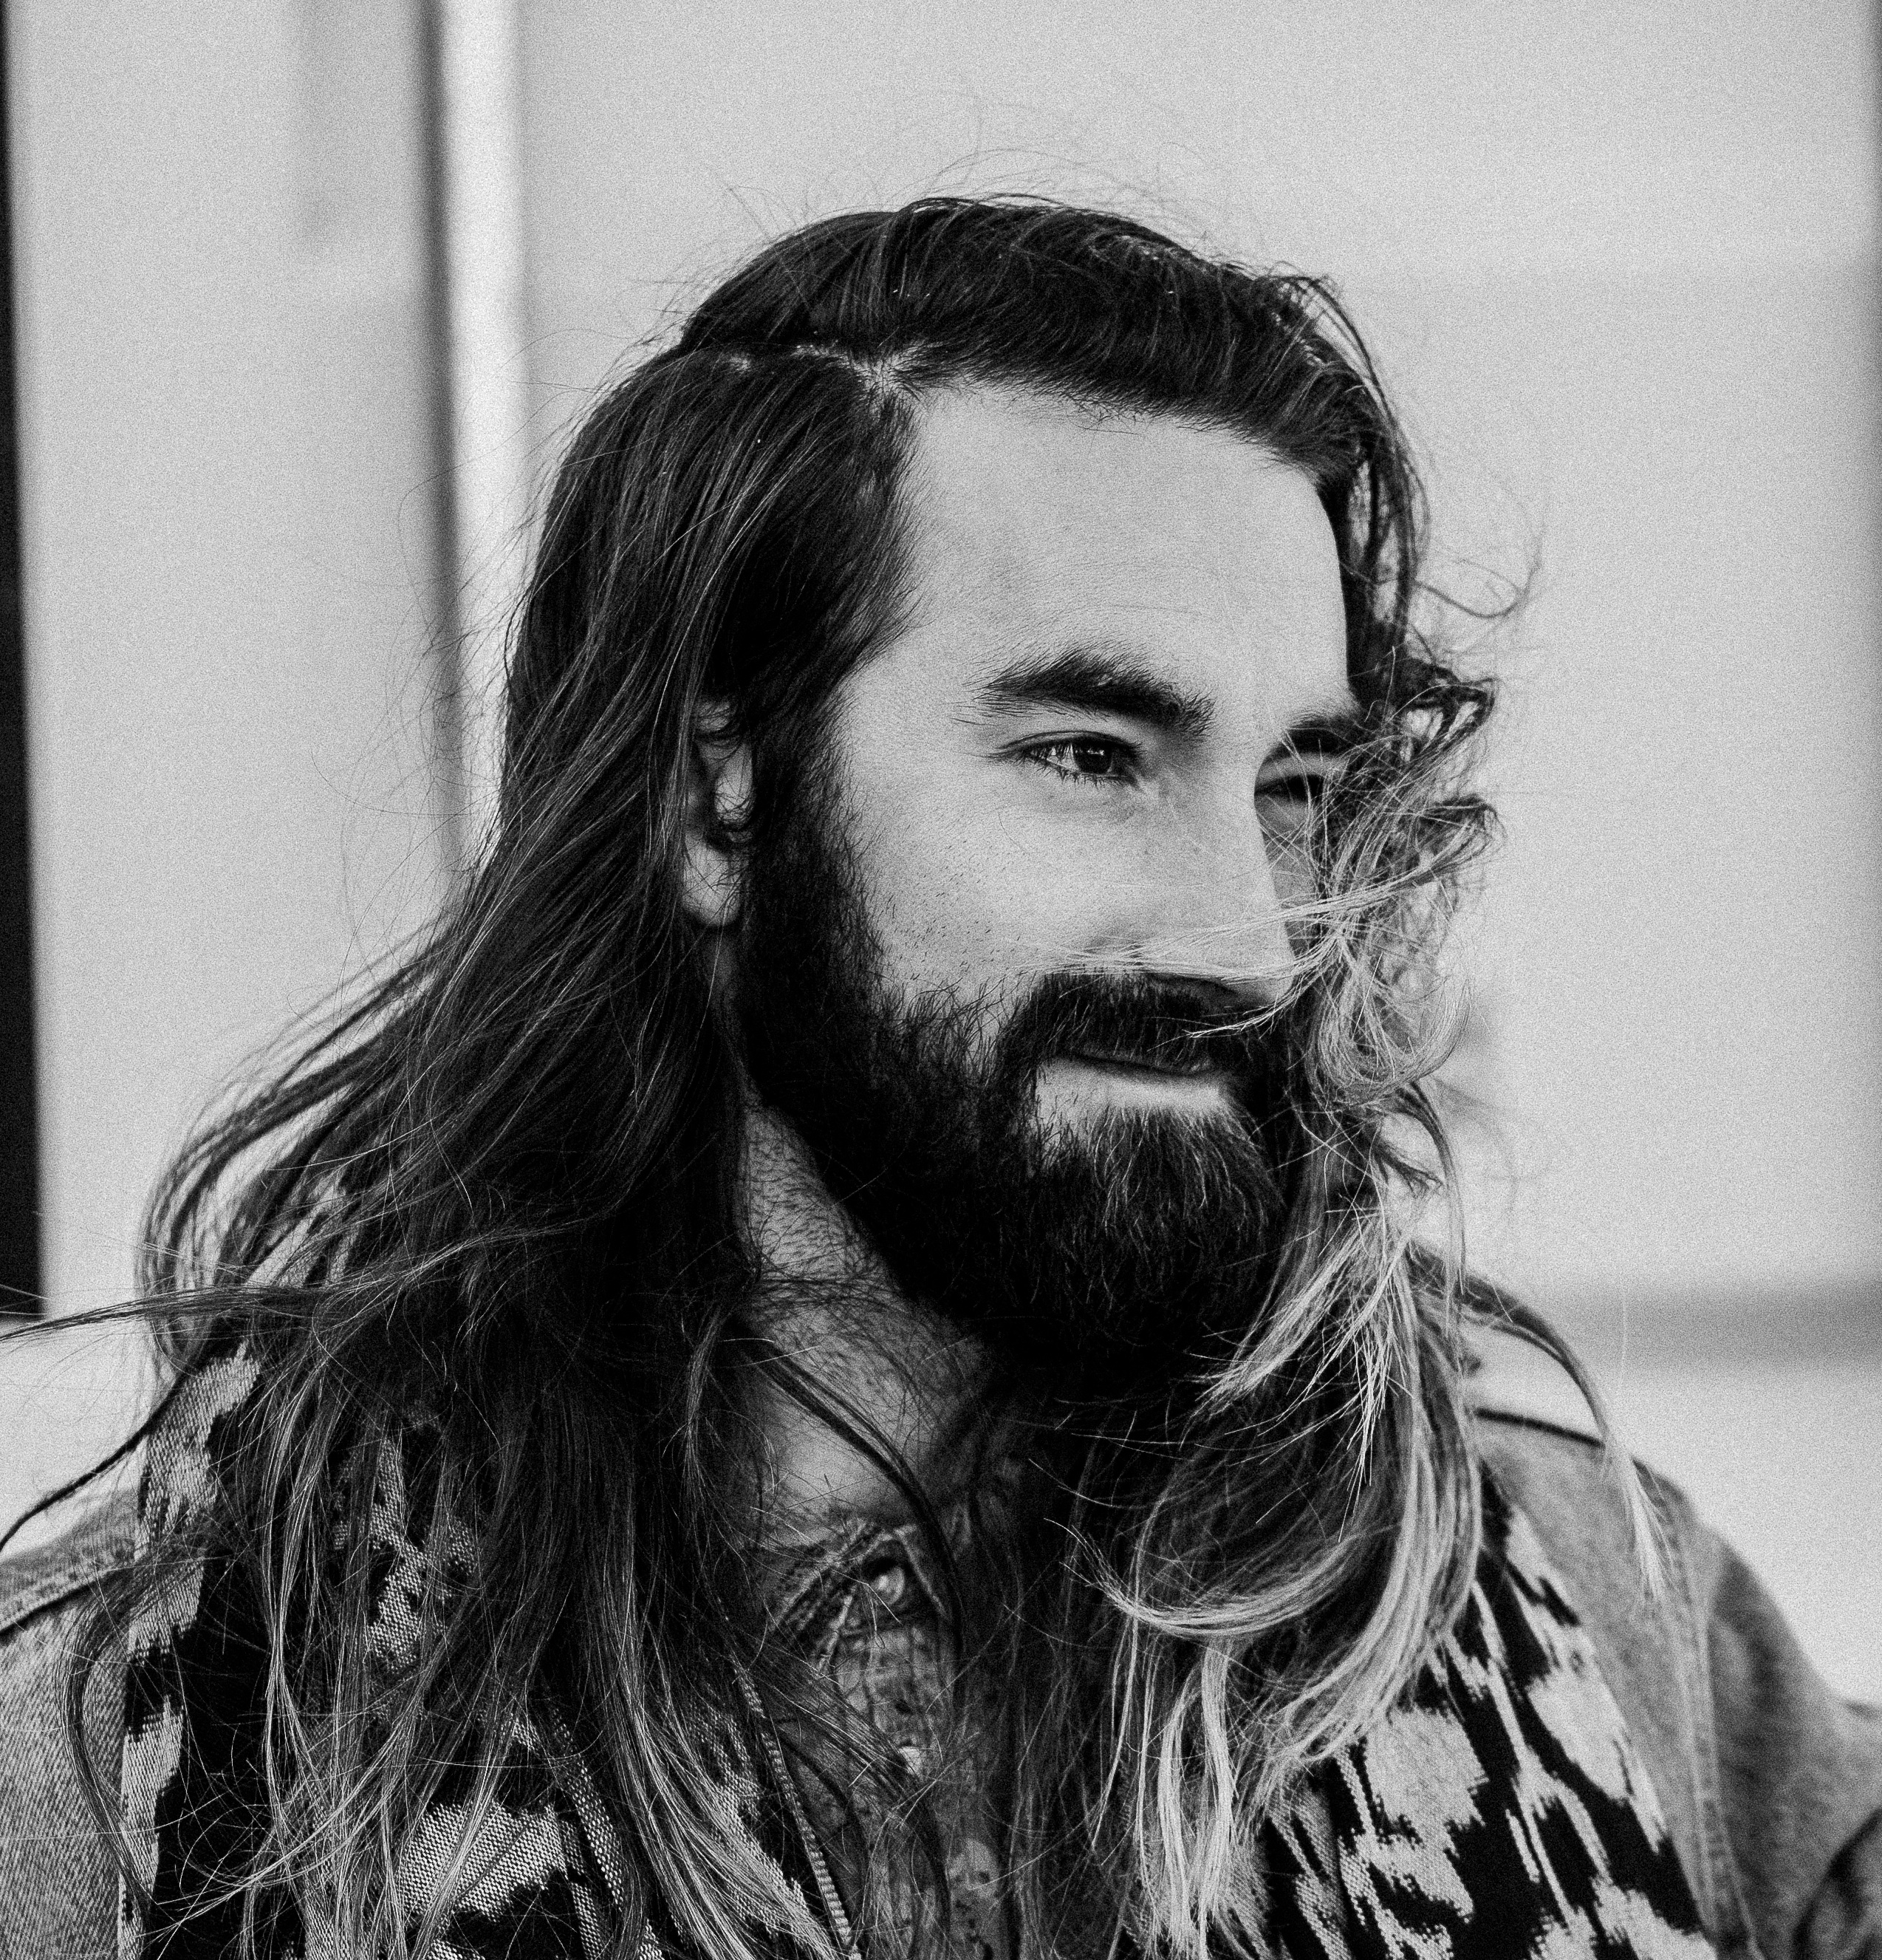
man, black and white, hair, male, guy, portrait, monochrome, hairstyle, beard, long hair, sketch, drawing, moustache, monochrome photography, facial hair